Alpha 1 (Robert Silverberg anthology)

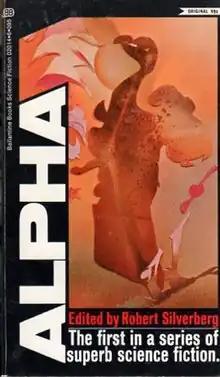

Alpha 1 is a science fiction anthology edited by Robert Silverberg first published in 1970.